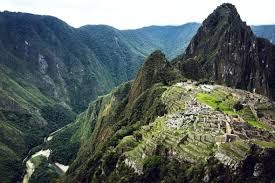
Landmark: Machu Picchu